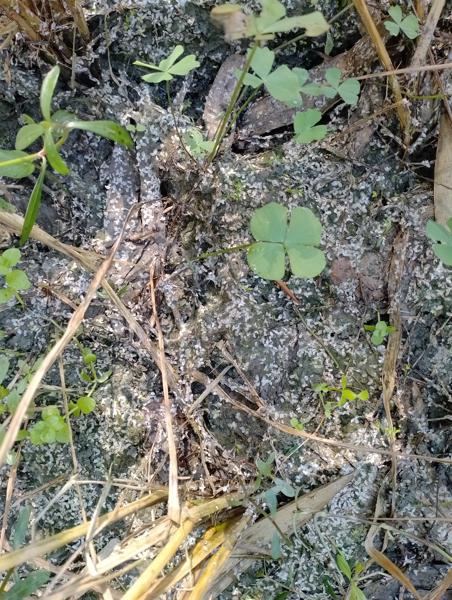
Weed species: Marsilea minuta